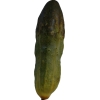
Label: cucumber